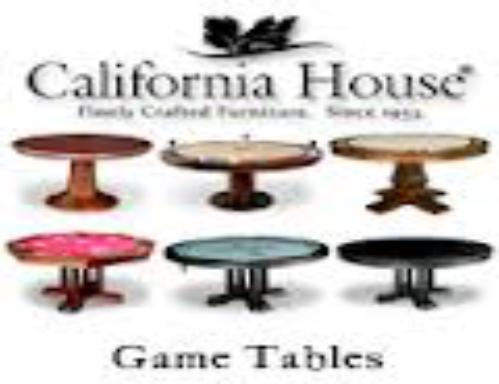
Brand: california house
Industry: Necessities